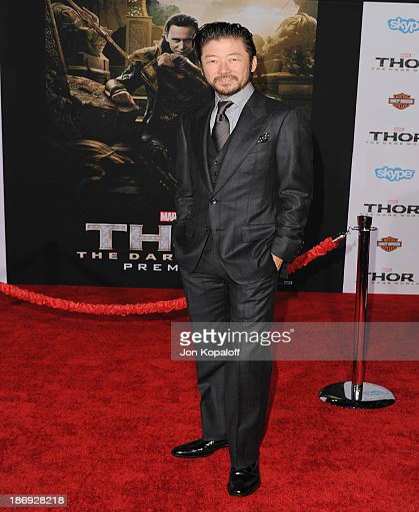
actor arrives at action film